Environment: real
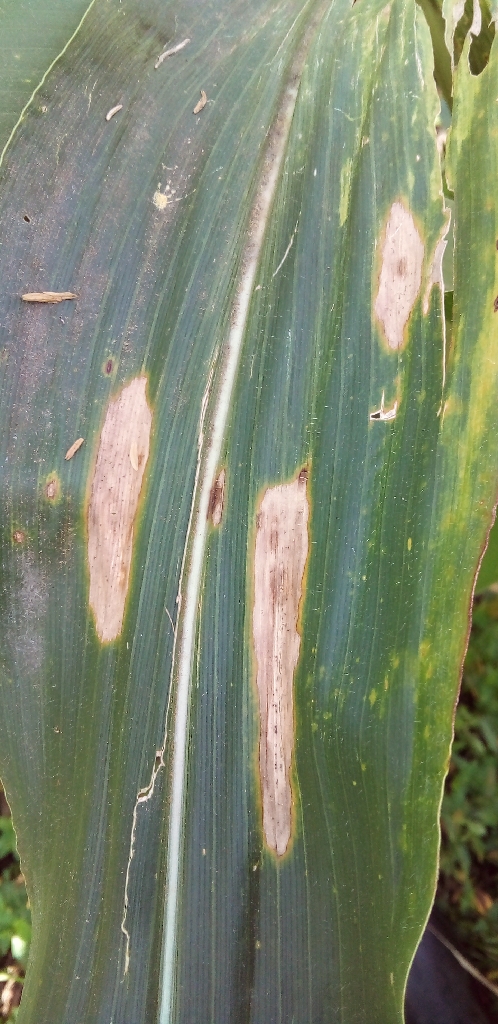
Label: northern_corn_leaf_blight